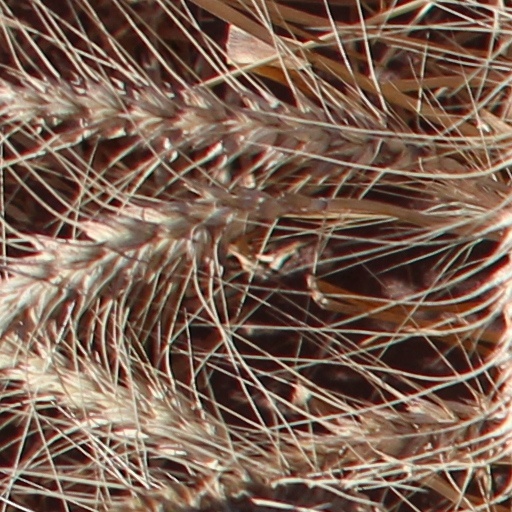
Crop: wheat